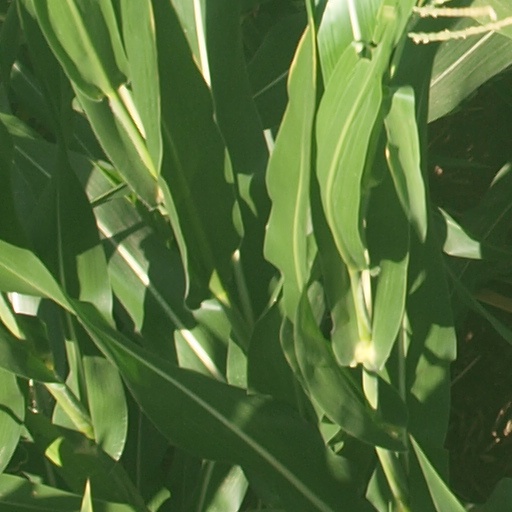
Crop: maize; corn